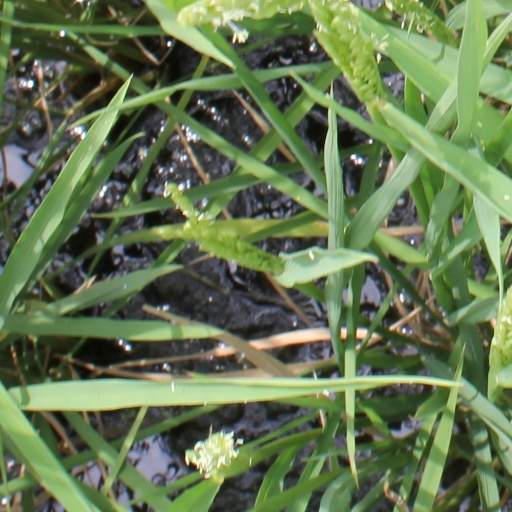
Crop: rice